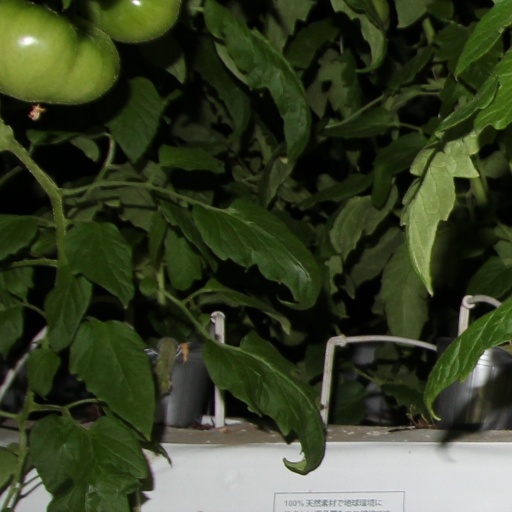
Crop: tomato